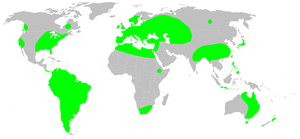
Pholcus phalangioides, le Pholque phalangide, est une espèce d'araignées aranéomorphes de la famille des Pholcidae.